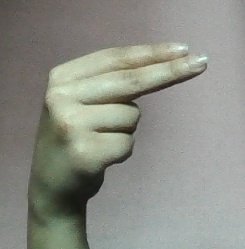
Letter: ain